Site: brandenburg
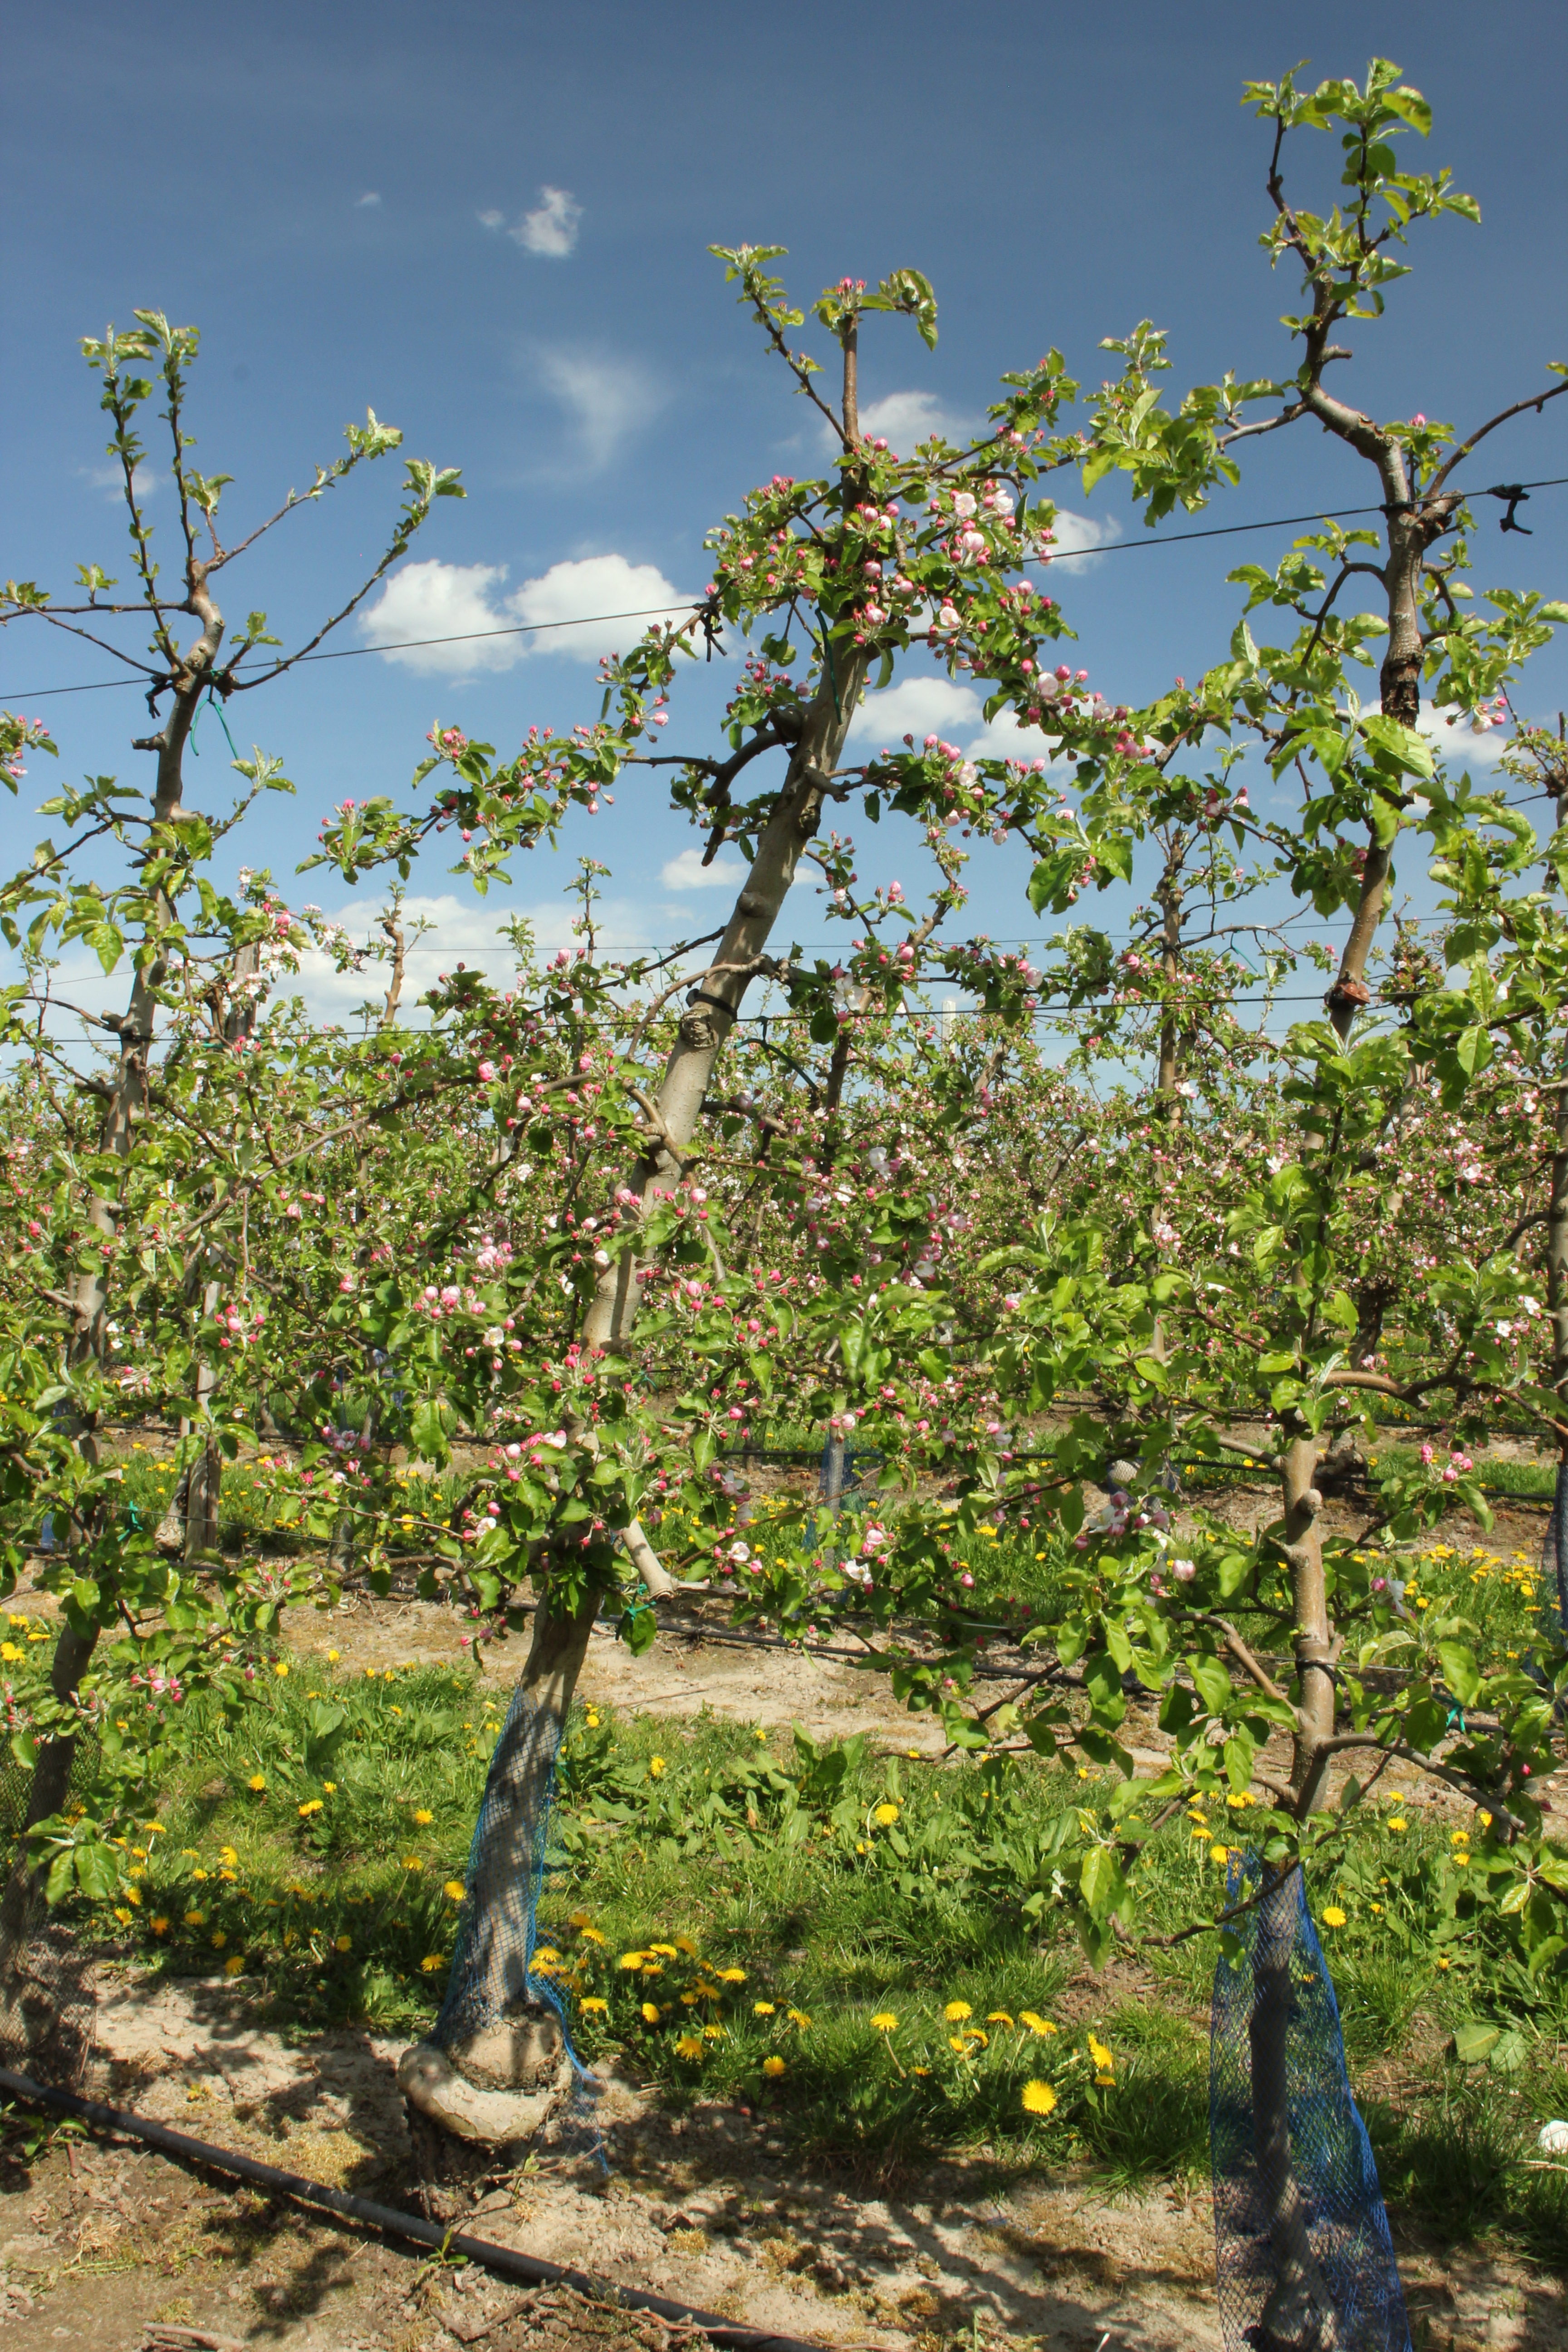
Growth stage (BBCH 57): Inflorescence emergence